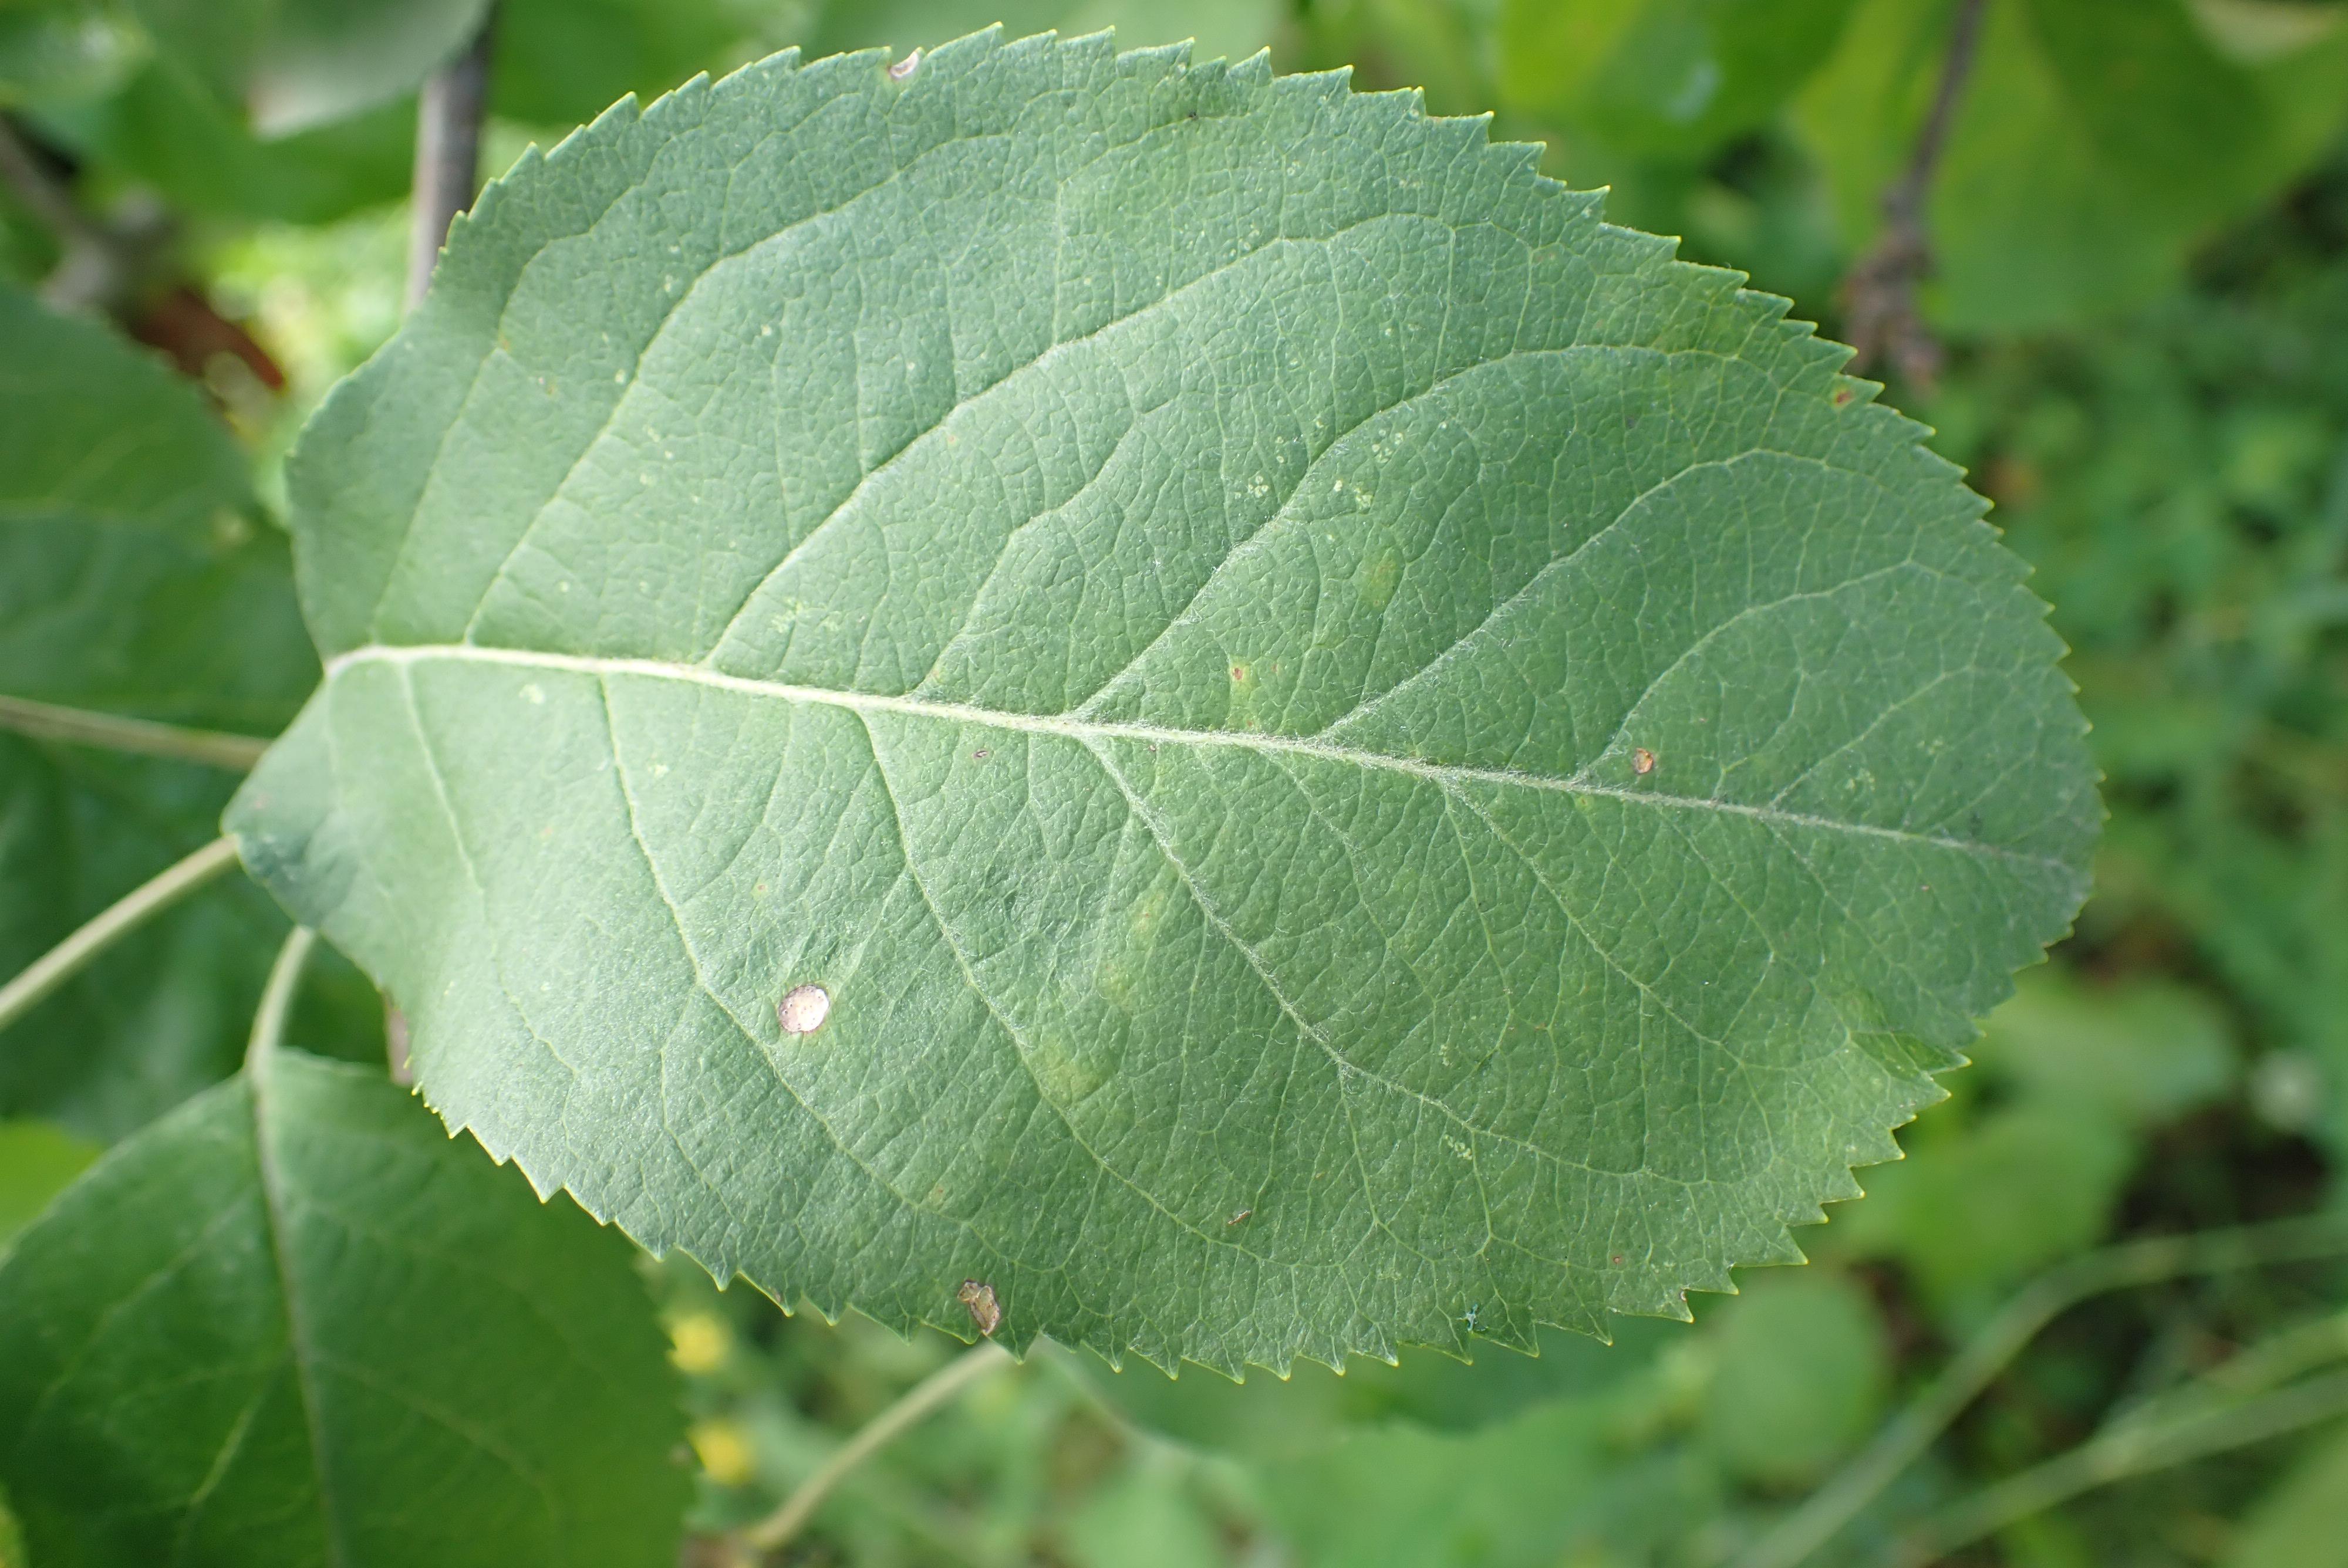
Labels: frog_eye_leaf_spot